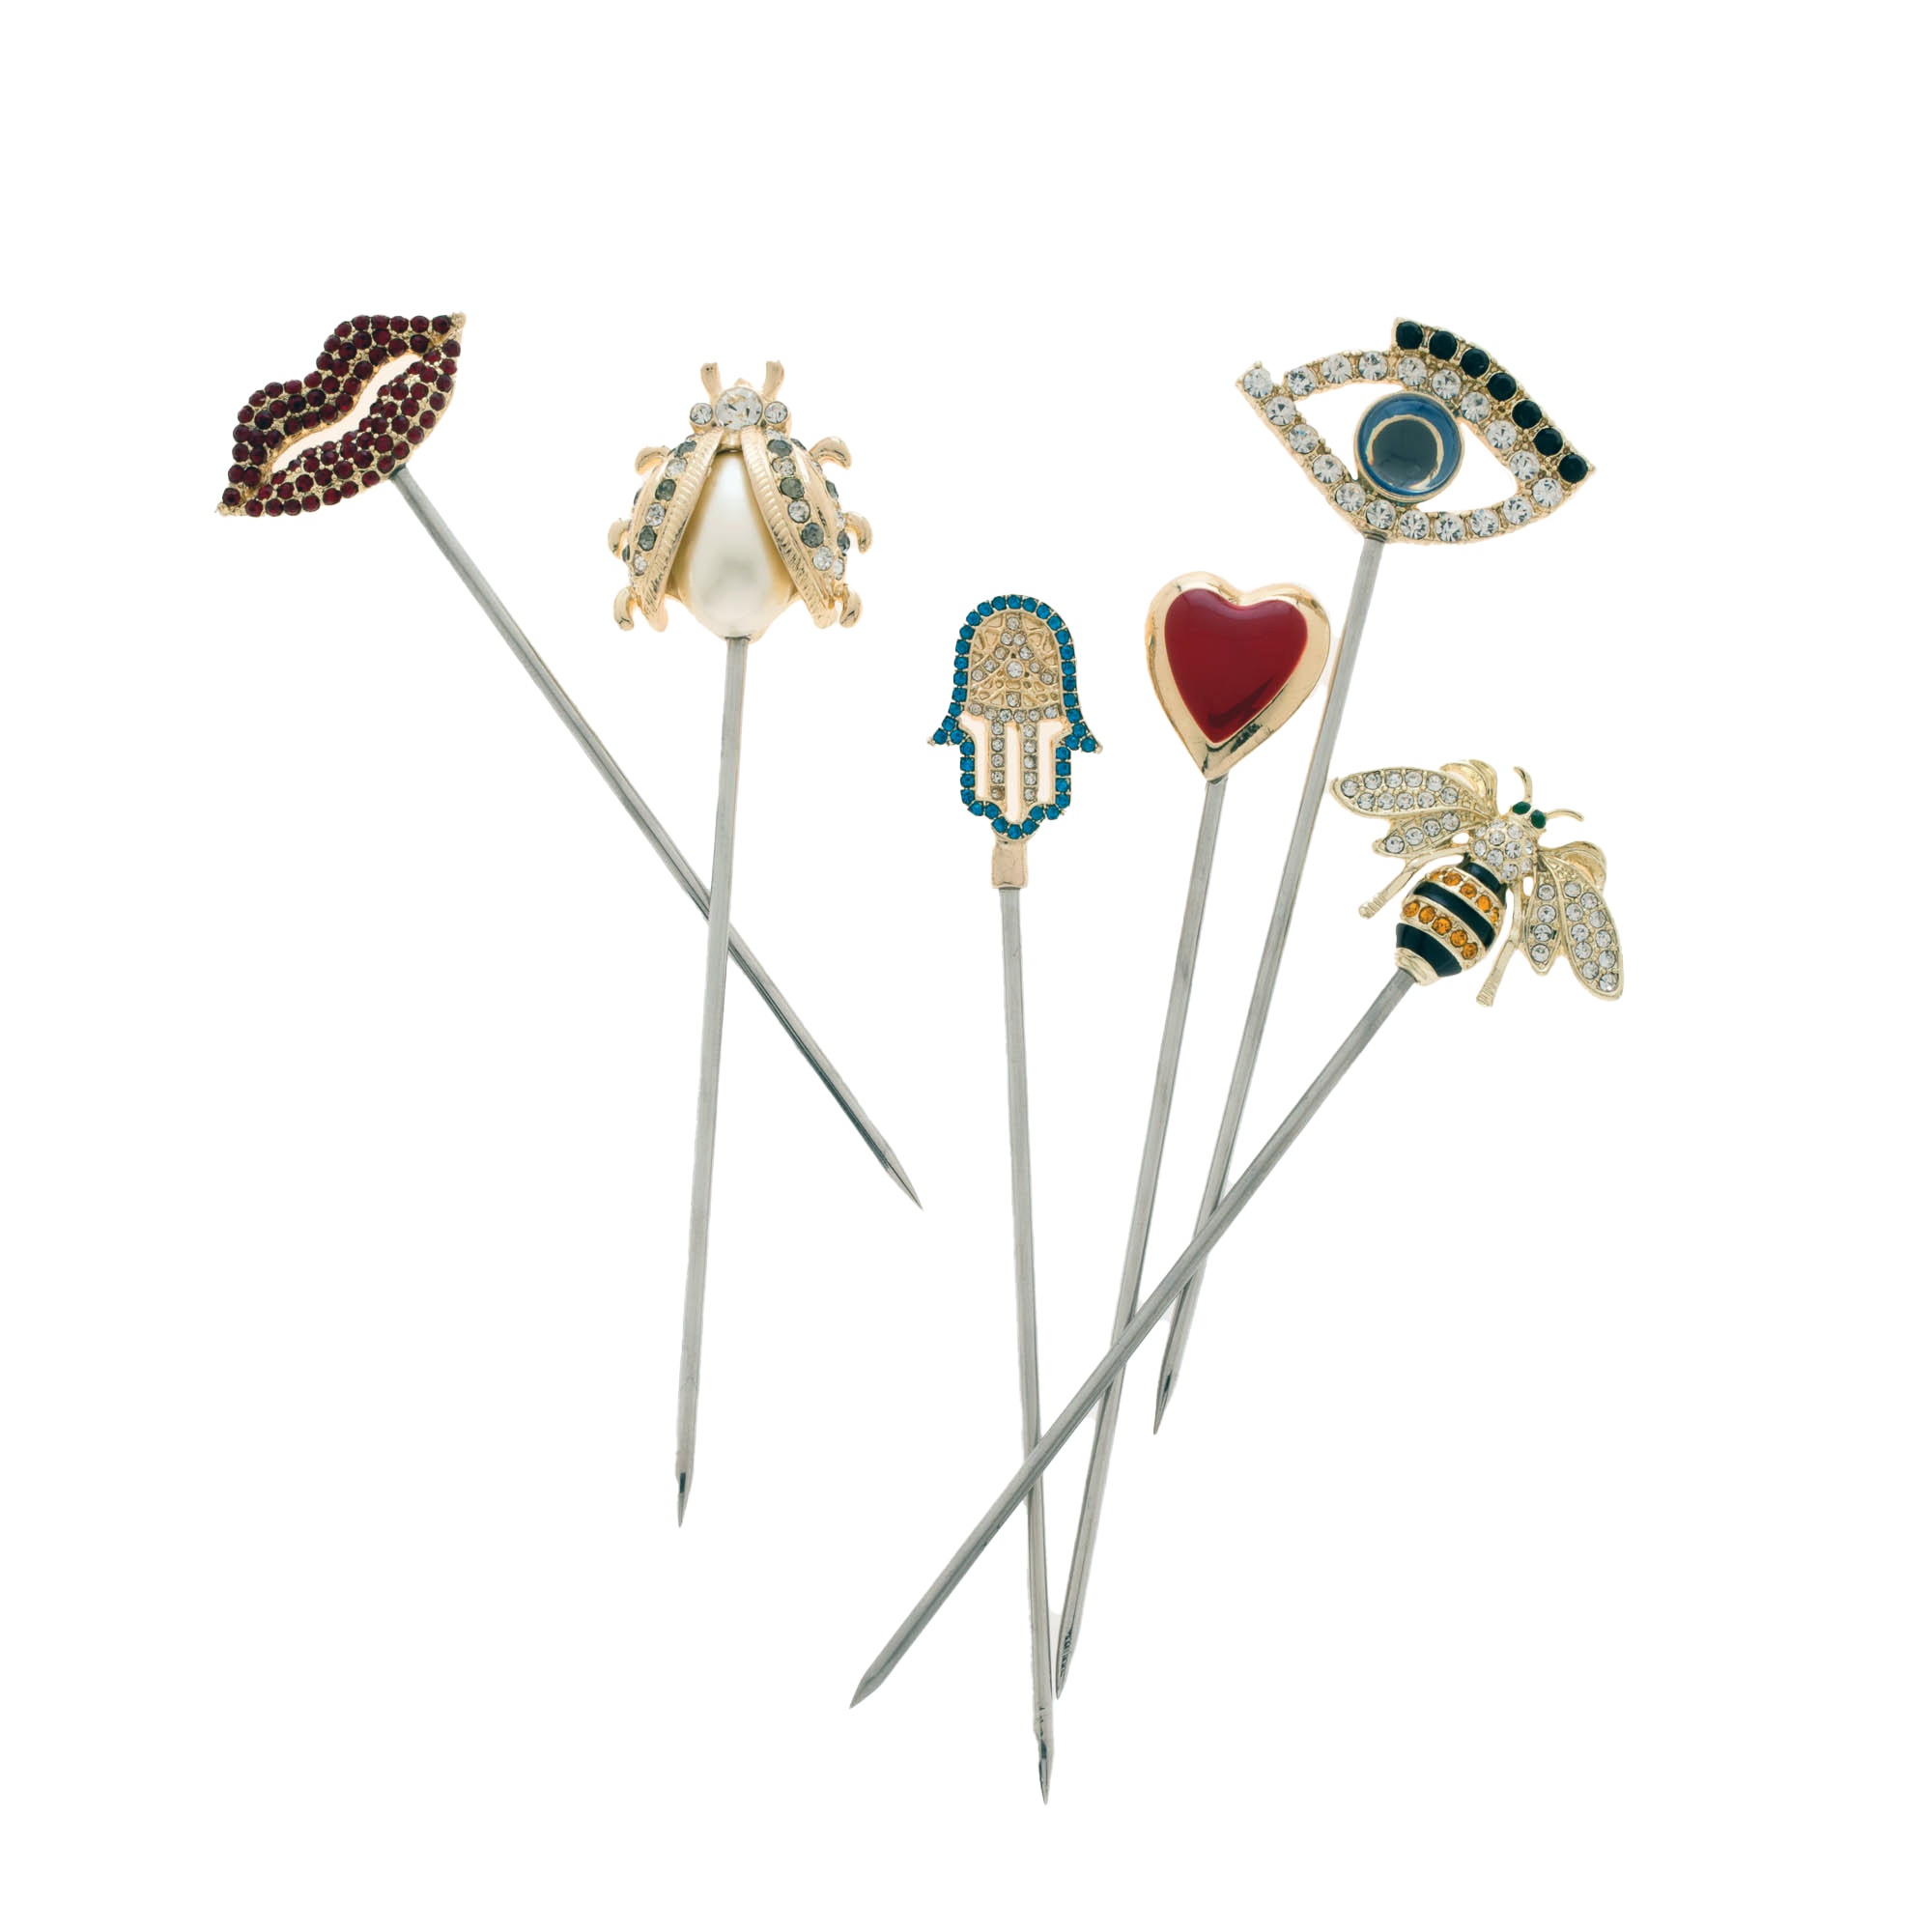
Cocktailspieße "Lucky Charm" – 6er-Set
Cocktailspieße "Lucky Charm" – 6er-Set von Joanna Buchanan Glück zum Anstoßen: Die „Lucky Charm“ Cocktailspieße von Joanna Buchanan vereinen ikonische Symbole mit glamourösem Design – von Lippen, Herz und Auge bis hin zu Hamsa-Hand, Marienkäfer und funkelnder Biene. Jedes Stück ein kleines Kunstwerk, das Drinks aufwertet und garantiert für Gesprächsstoff sorgt. Die hochwertigen Picks aus lebensmittelechtem Edelstahl mit detailverliebten Charms aus Emaille, Glas und Resin sind ideal für besondere Anlässe – oder als stilvolles Geschenk in der mitgelieferten Box. Produktdetails • Set: 6 Cocktailspieße mit Glückssymbolen • Motive: Lippen, Herz, Auge, Hamsa, Marienkäfer, Biene • Material: Edelstahl (lebensmittelecht), Zink, Emaille, Glas, Resin • Maße: ca. 10 × 1,3 × 1,3 cm (4" x 0.5" x 0.5") • Pflege: Nur Handwäsche • Verpackung: Lieferung in Geschenkbox • Designerin: Joanna Buchanan (USA) Diese Picks bringen nicht nur Glück, sondern auch Persönlichkeit und Stil in jeden Drink – für Gastgeber*innen mit Sinn für Glamour und Symbolik.
Brand: Joanna Buchanan
Category: Home & Garden > Kitchen & Dining > Barware > Cocktail Shakers & Tools > Bar Ice Picks